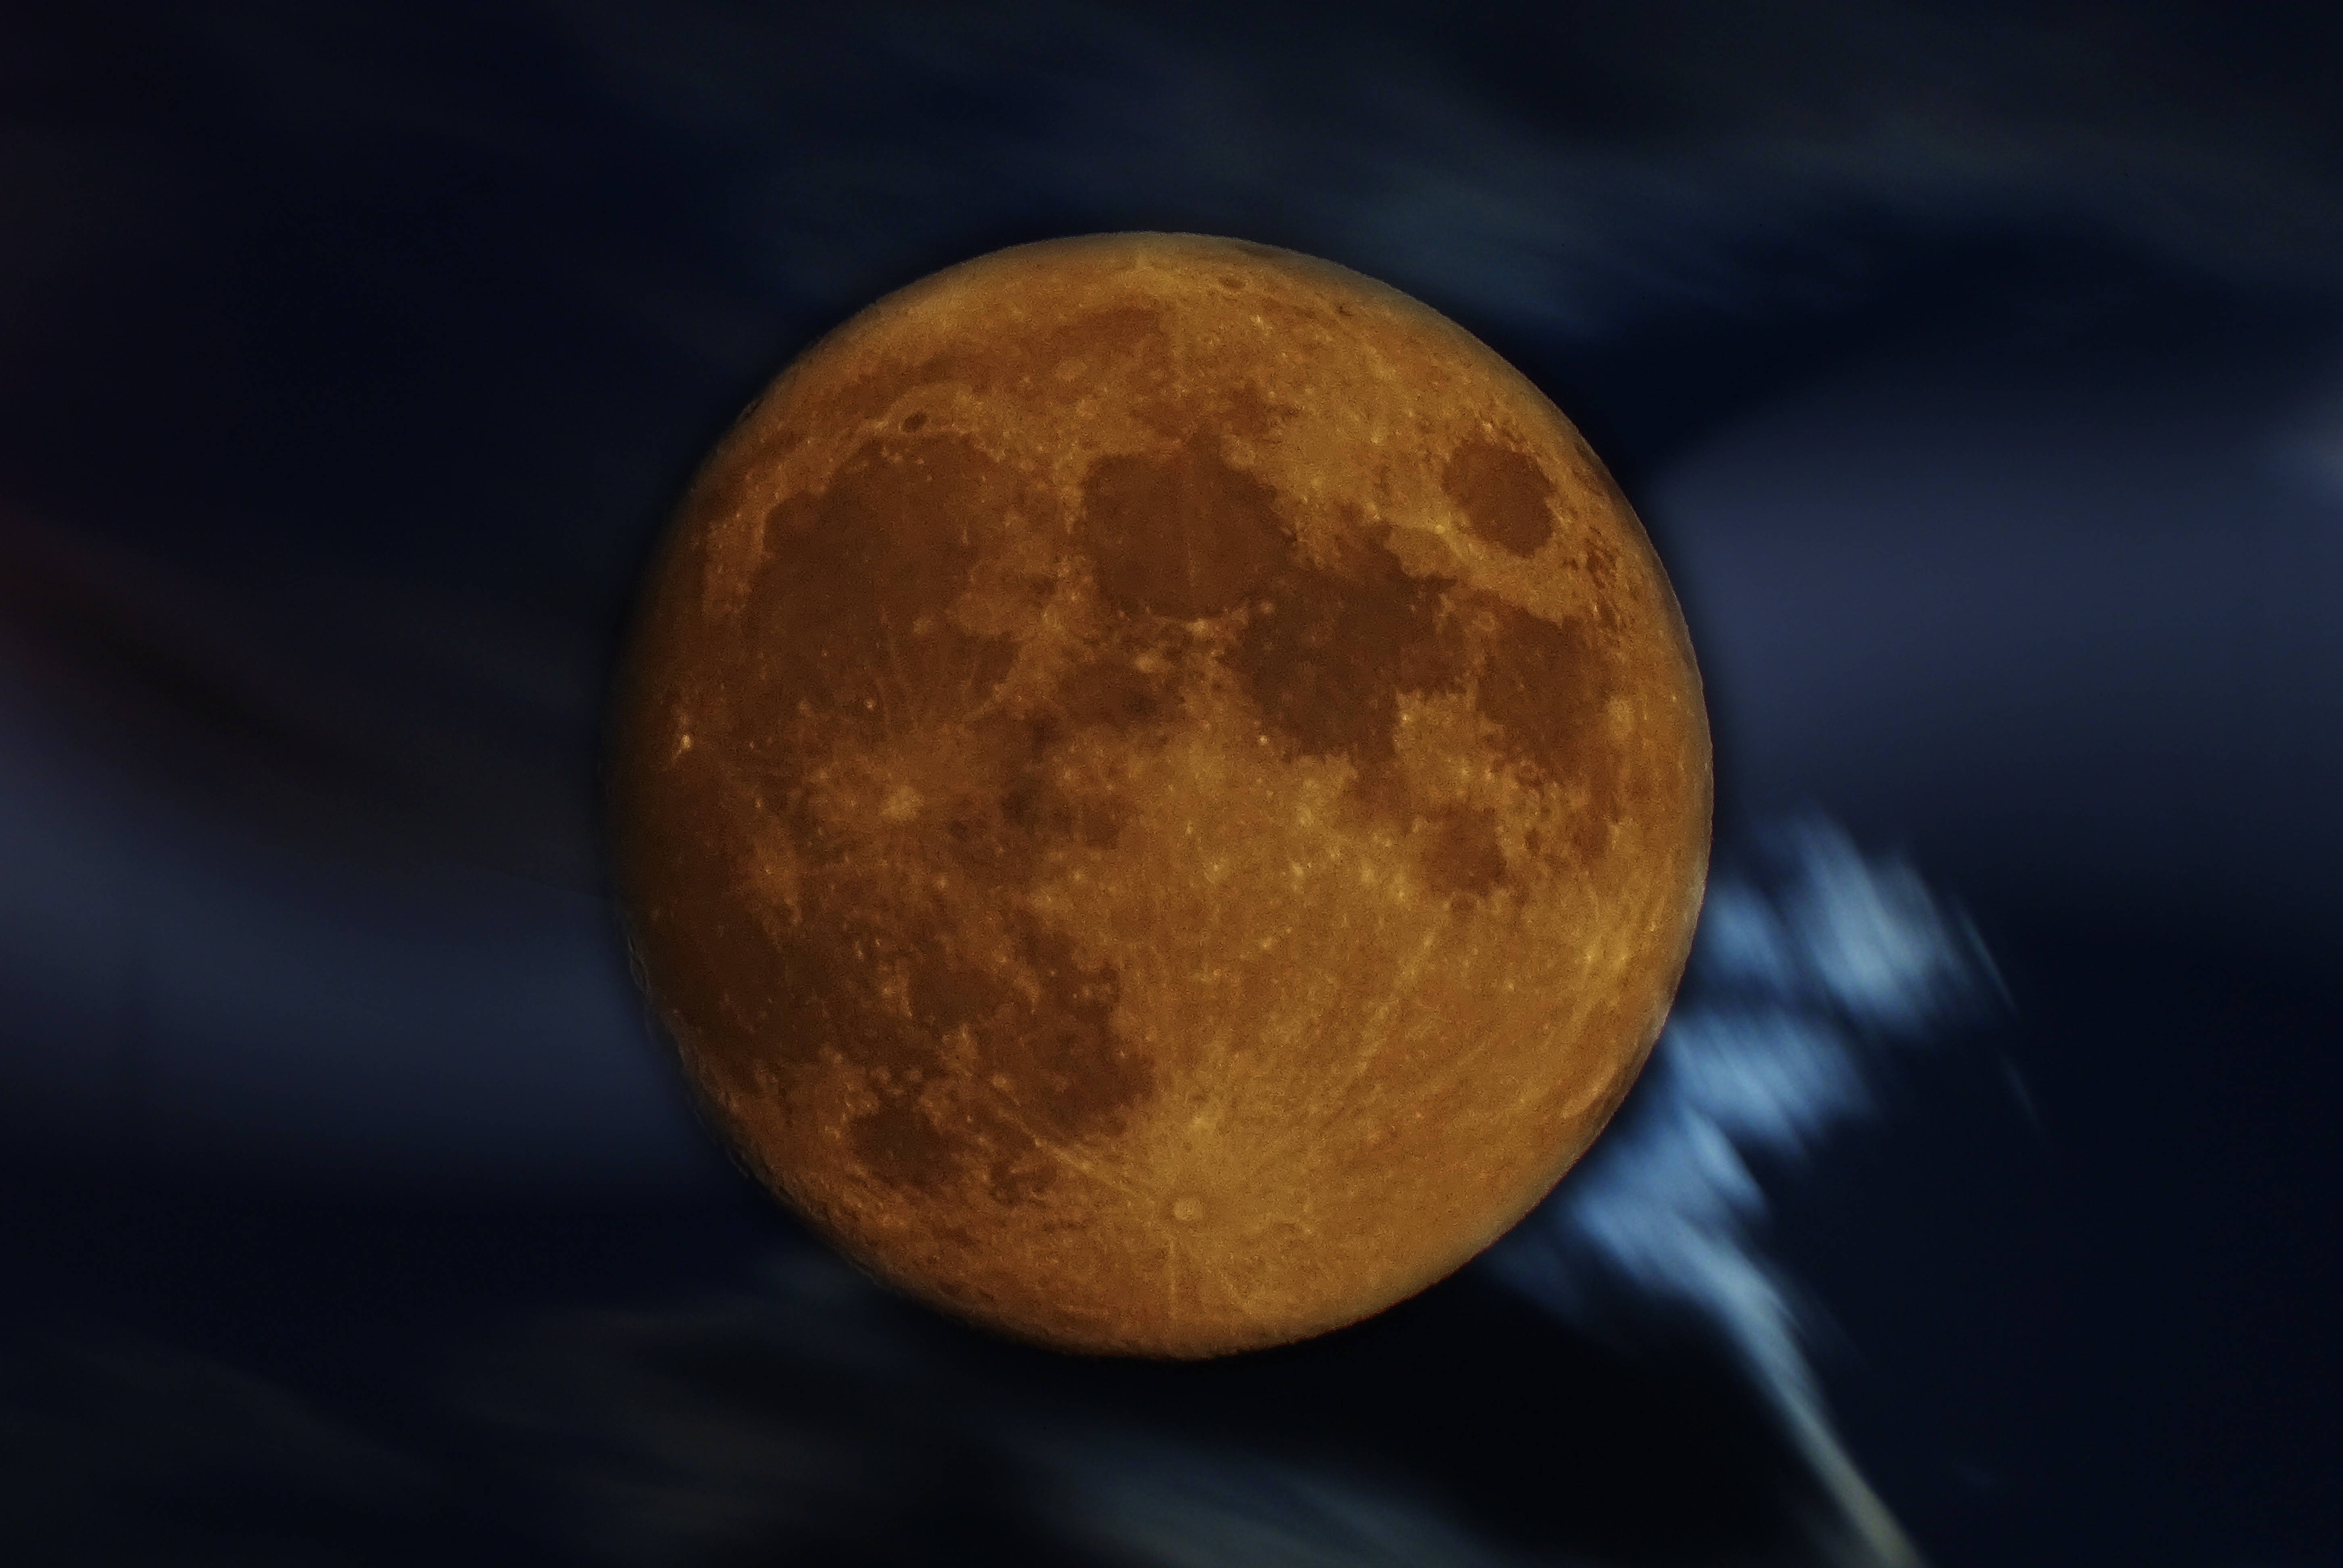
sky, night, milky way, atmosphere, moon, circle, outer space, close up, clouds, astronomy, earth, sphere, planet, light reflections, macro photography, night photo, astronomical object